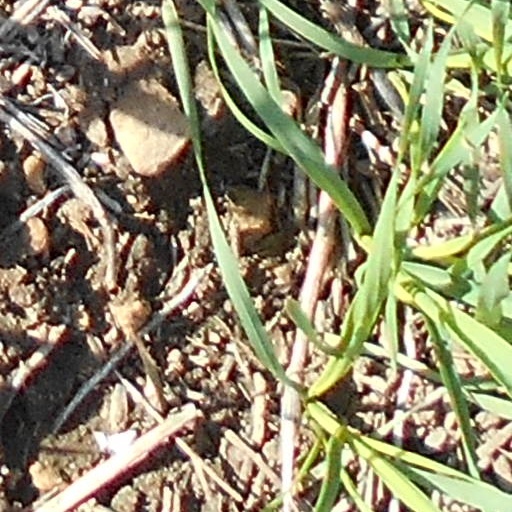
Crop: wheat